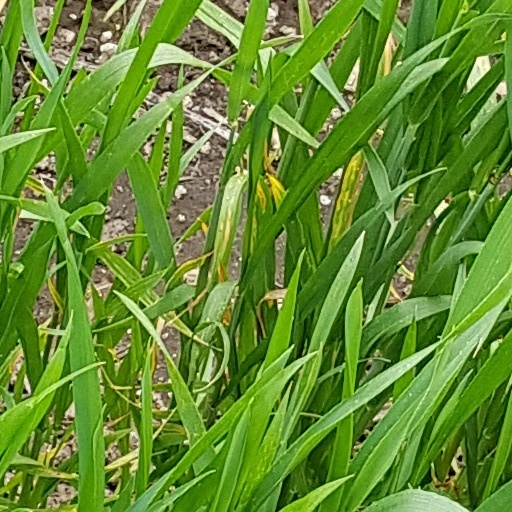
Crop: wheat